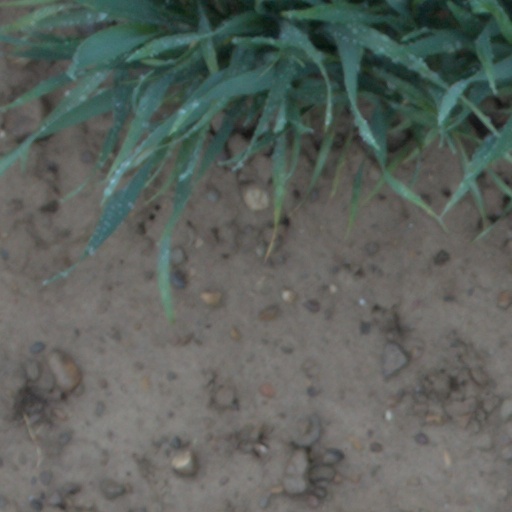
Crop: wheat